Jane Sixsmith

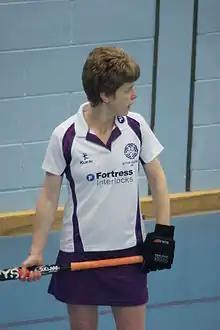
Sixsmith in 2010

Janet Theresa "Jane" Sixsmith (born 5 September 1967 in Sutton Coldfield, Birmingham, West Midlands) is a field hockey player, who was a member of the British squad that won the bronze medal at the 1992 Summer Olympics in Barcelona. She retired from the international scene after scoring over hundred goals and winning 165 caps for England and 158 for Great Britain. Sixsmith was the first British female hockey player to have appeared at four Olympic Games, followed by Kate Richardson-Walsh including the 2000 Summer Olympics in Sydney, Australia. Jane continues to play National League for Sutton Coldfield Hockey Club.